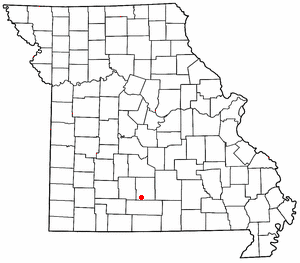
Mansfield est une ville dans le comté de Wright dans le Missouri aux États-Unis.